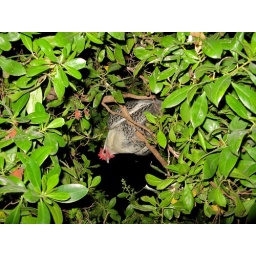
chicken in a tree